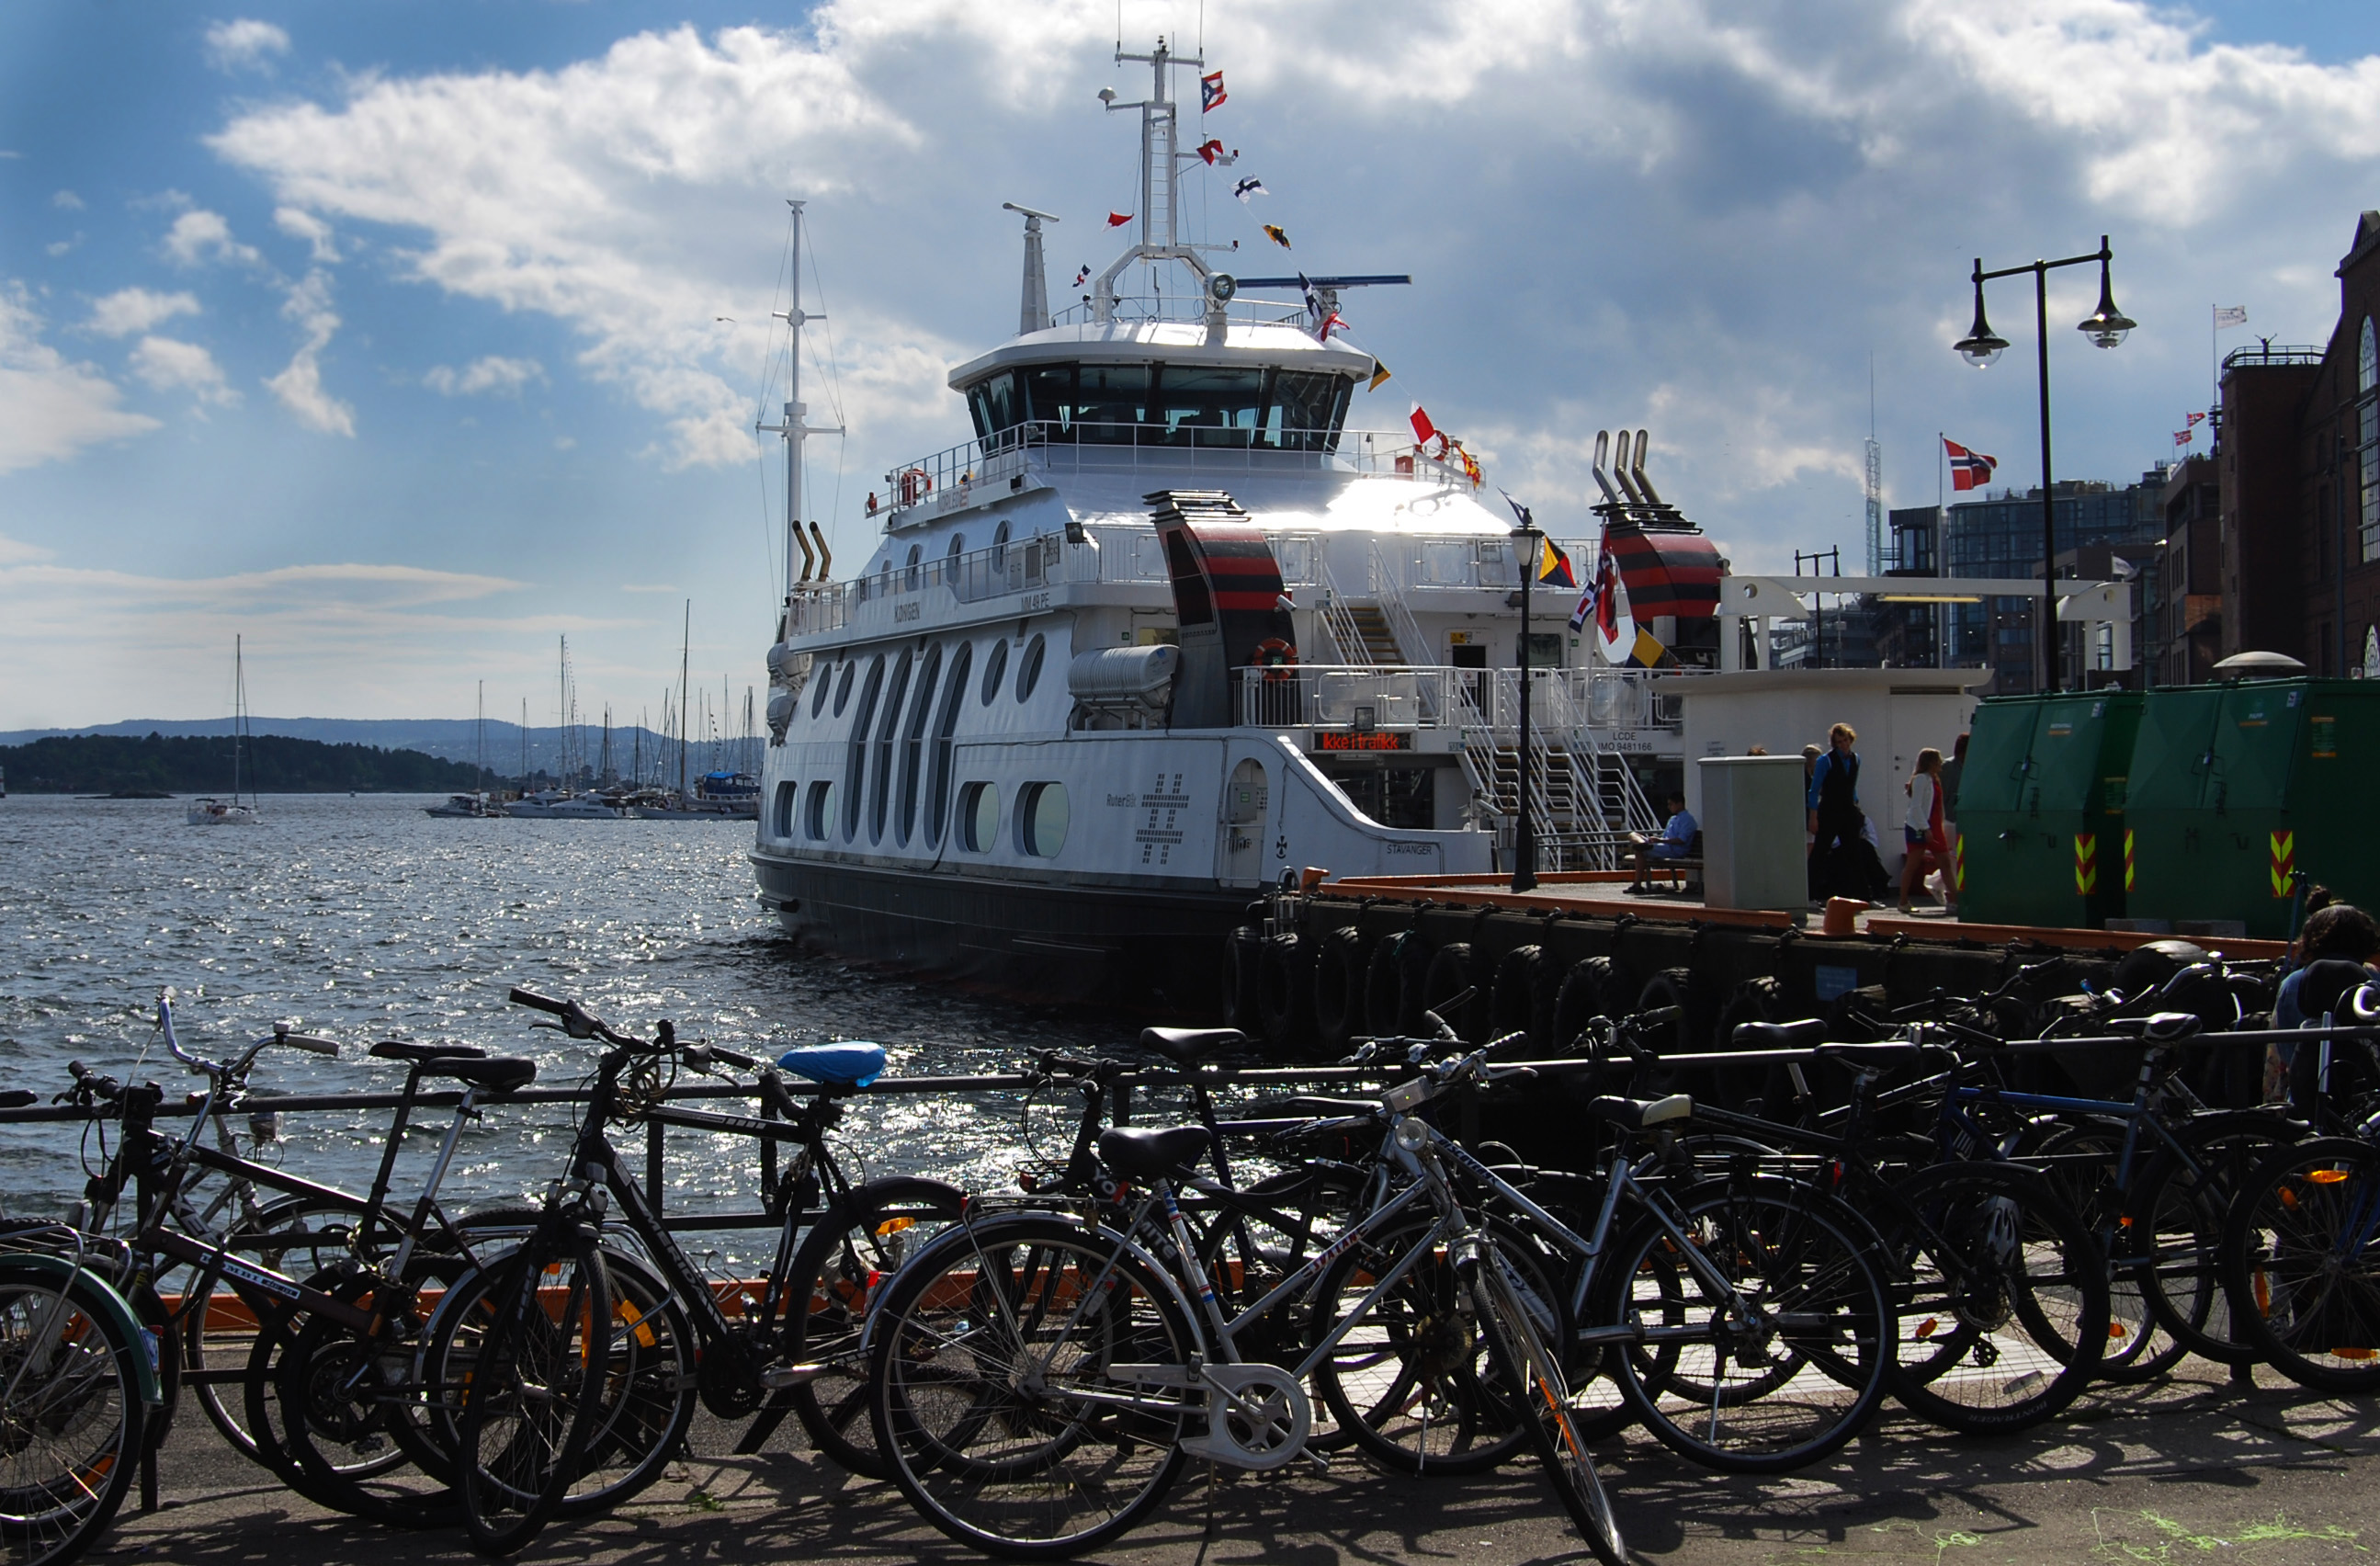
sea, coast, water, boat, town, city, urban, ship, travel, transportation, transport, europe, vehicle, harbor, harbour, marina, port, tourism, waterway, outdoors, ferry, capital, ships, watercraft, norway, norge, norwegian, scandinavia, nordic, bygdoy, oslo